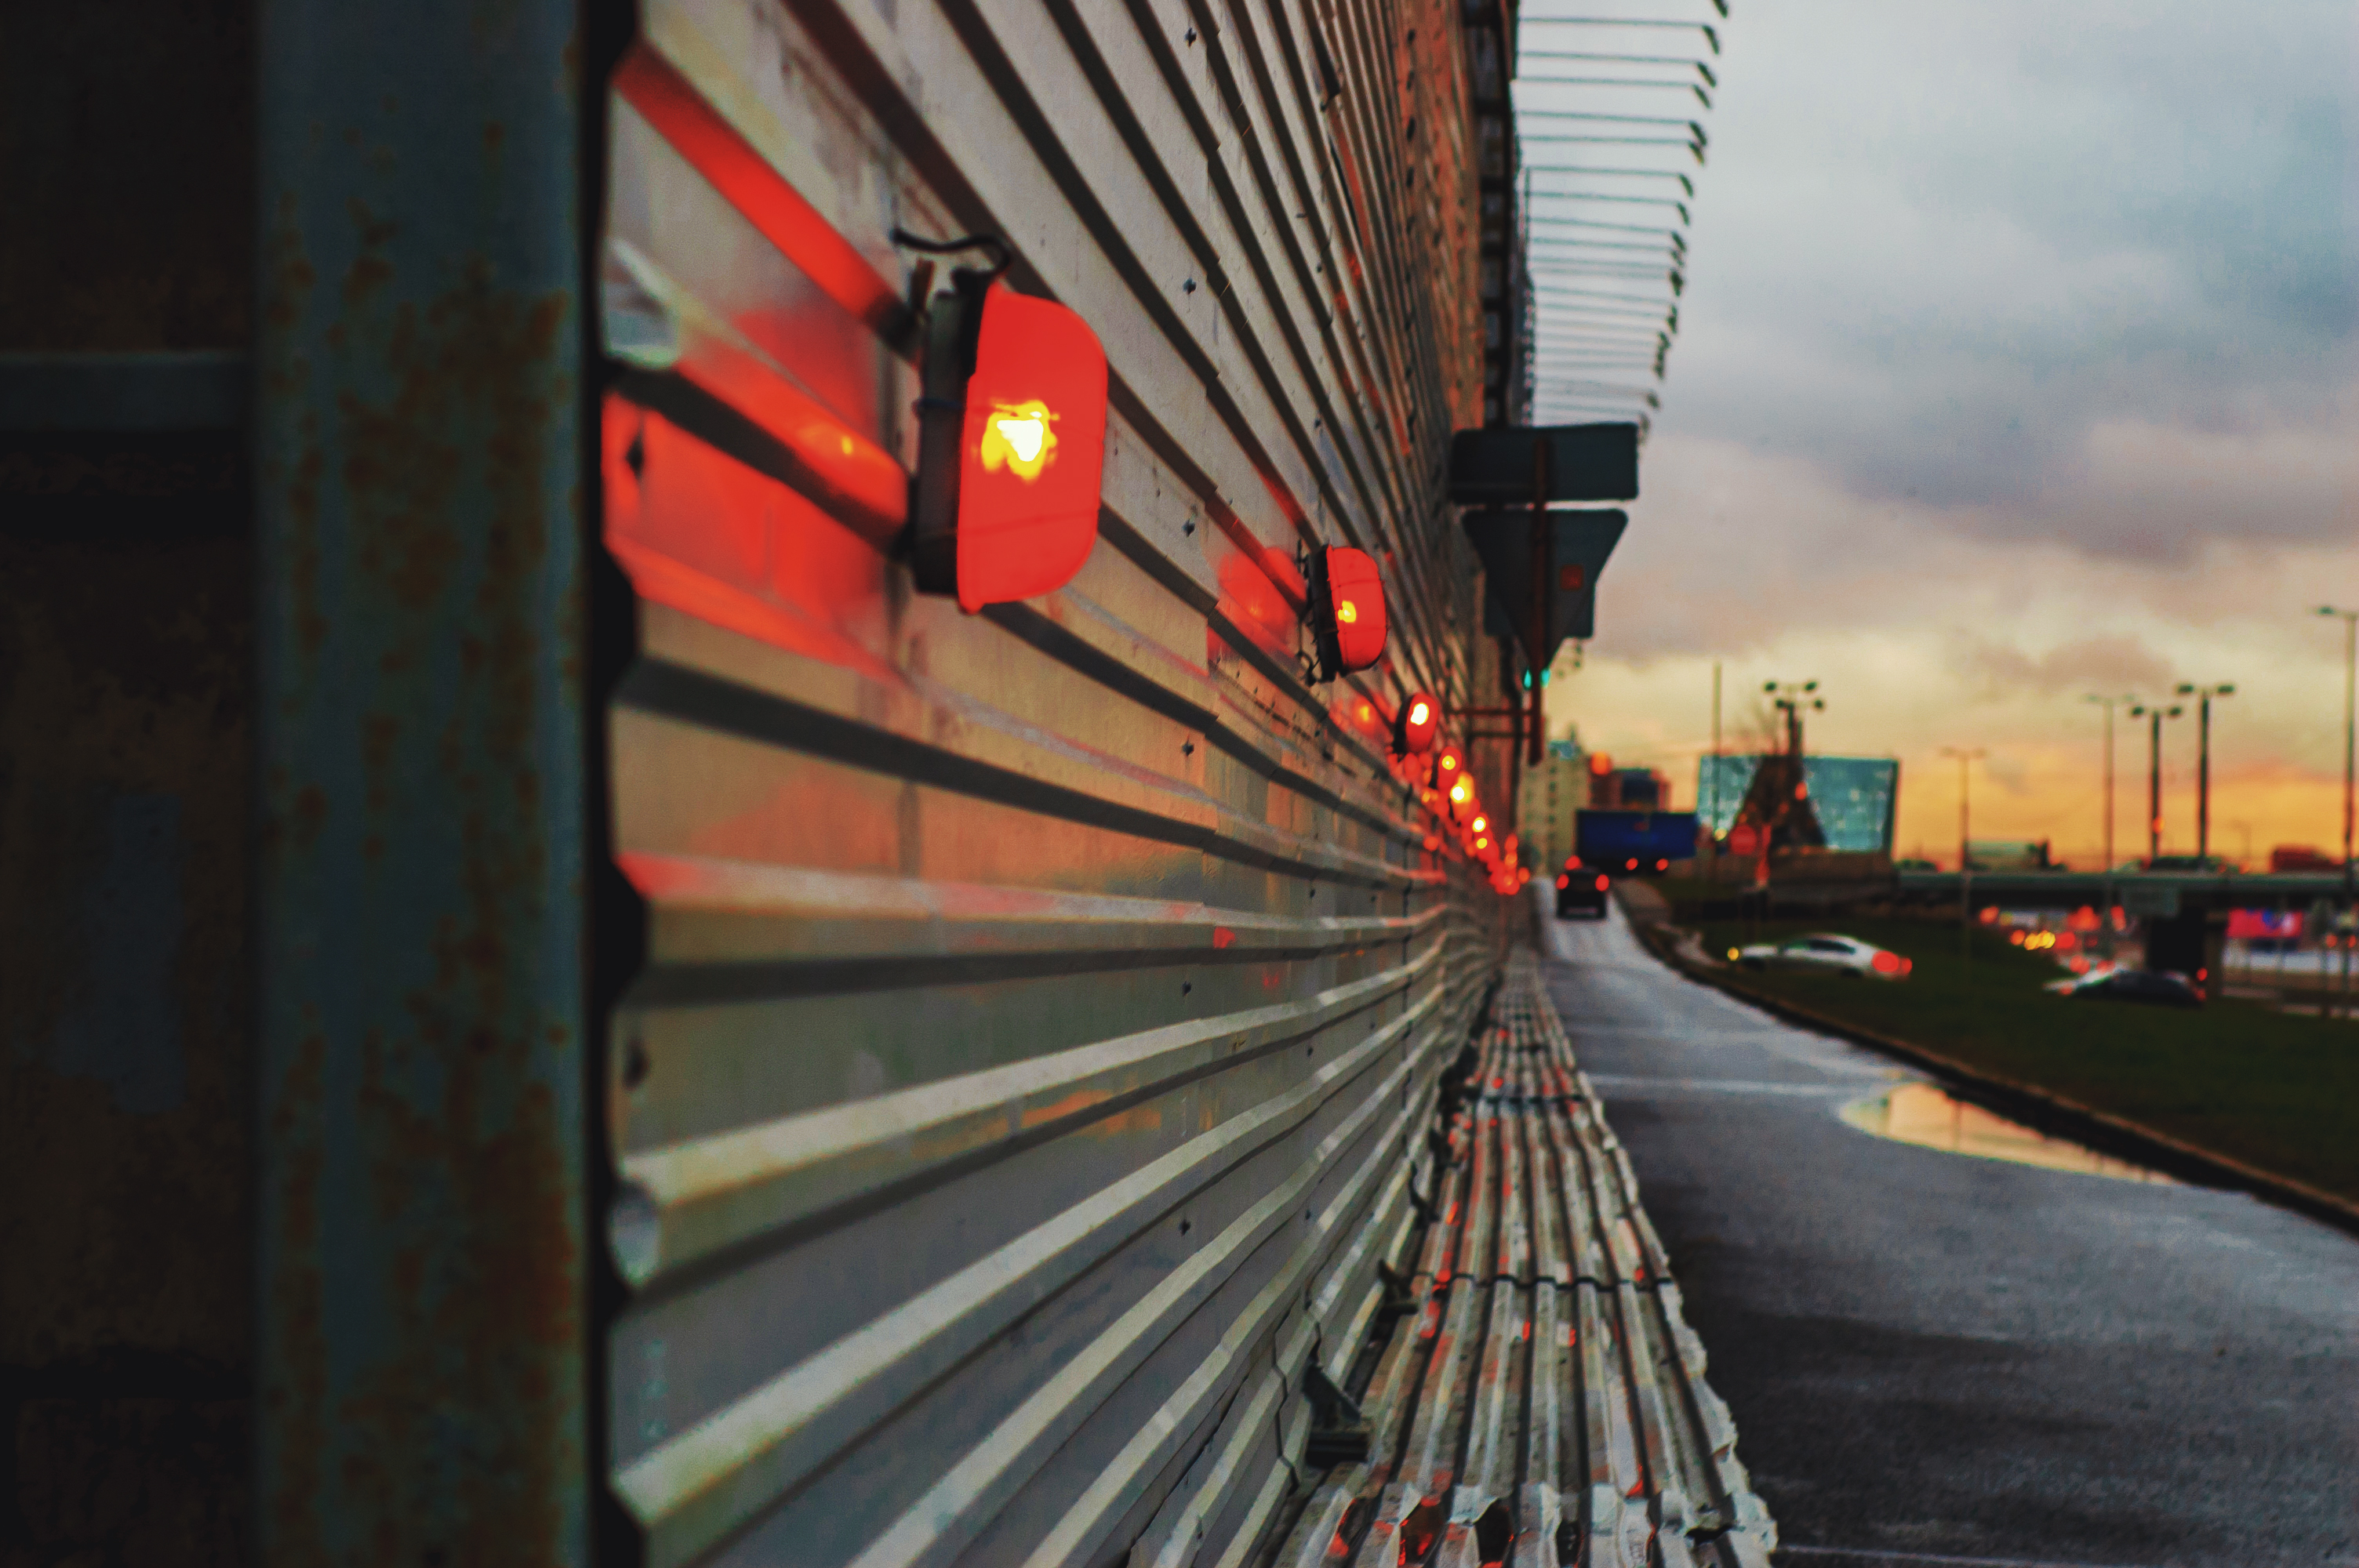
images, sky, cloud, automotive lighting, street light, building, orange, road surface, city, Tints and shades, asphalt, track, road, electricity, tree, dusk, facade, glass, metal, evening, bridge, mixed use, reflection, street, nonbuilding structure, overpass, landscape, public utility, light fixture, night, railway, freeway, shadow, steel, downtown, highway, sunset, sunrise, tower block, automotive wheel system, horizon, lens flare, lane, daylighting, symmetry, traffic, walkway, transport, cityscape, auto part